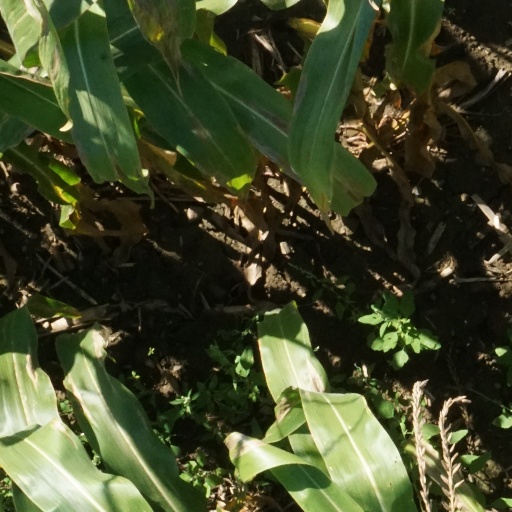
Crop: maize; corn